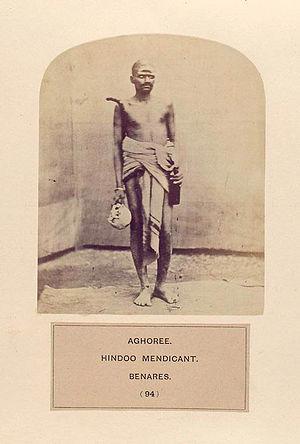
"Du sanskrit ""A-ghora"", ""Ce qui n’est pas terrible"", ""sans peur"", ""absence de difficultés"", le terme Aghori désigne les adeptes d’un courant de l’hindouisme dont les origines demeurent peu connues. Apparentés au Shivaïsme tantrique, les aghoris ont la réputation en Inde d’utiliser des pratiques subversives, telles la consommation d’alcool et de drogues ainsi que la méditation sur des lieux considérés comme impurs par la société hindoue comme les crématoires ; autant de moyens d’accéder à la libération de l’esprit et à l’émancipation finale des cycles de réincarnation. Quoique pouvant consommer des charognes humaines, ils se déclarent végétariens.